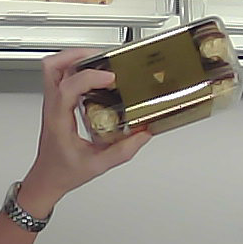
Product: rocher_chocolate